Tudor Monastery Farm

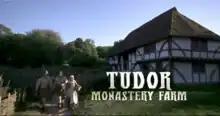

Tudor Monastery Farm is a British factual television series, first broadcast on BBC Two on 13 November 2013. The series, the fifth in the historic farm series, following the original, Tales from the Green Valley, stars archaeologists Peter Ginn and Tom Pinfold, and historian Ruth Goodman. The team discover what farming was like during the Tudor period at the Weald and Downland Open Air Museum. The program also recurringly features other historians, such as Colin Richards (an expert on rural crafts), and Professor Ronald Hutton (who specializes in folklore and religious beliefs).